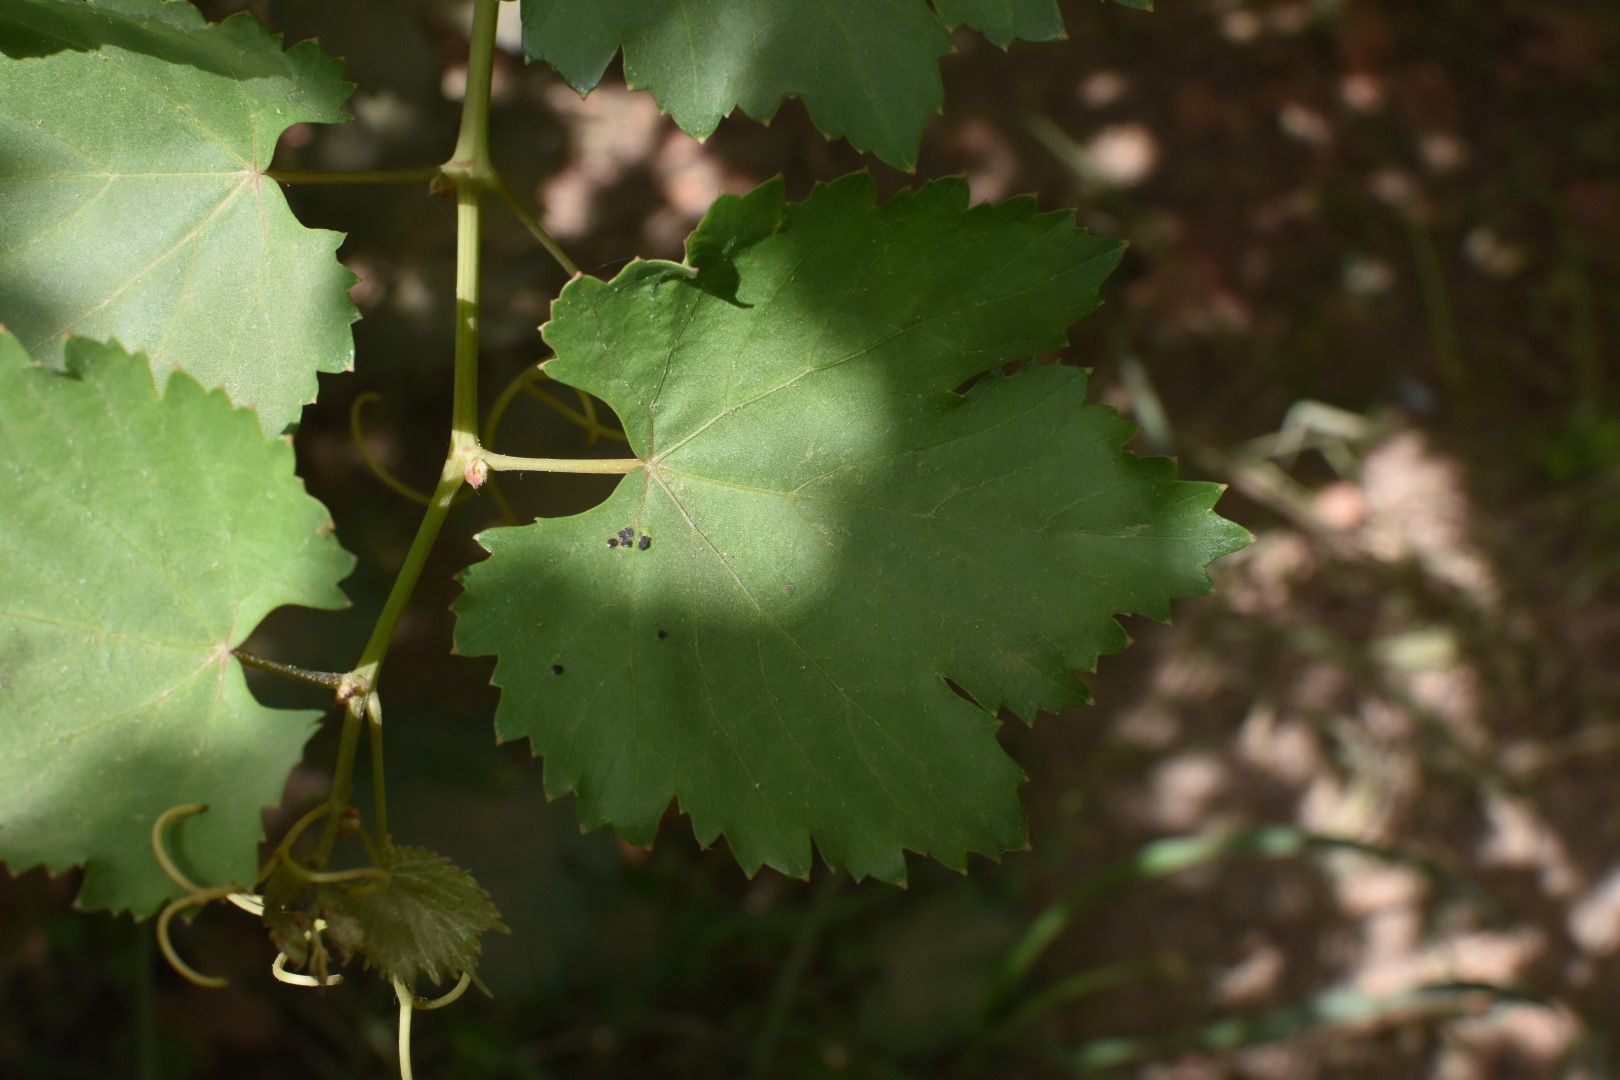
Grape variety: Riasi